Ganja, Azerbaijan

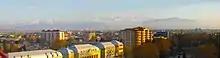
View of the city of Ganja

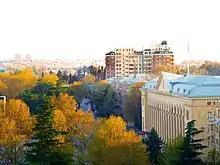
Ganja city in April 2018.

The people of Ganja experienced a temporary cultural decline after an earthquake in 1139, when the city was taken by king Demetrius I of Georgia and its gates taken as trophies which is still kept in Georgia, and again after the Mongol invasion in 1231. The city was revived after the Safavids came to power in 1501 and incorporated all of Azerbaijan and beyond into their territories. The city came under brief occupation by the Ottomans between 1578–1606 and 1723–1735 during the prolonged Ottoman-Persian Wars, but nevertheless stayed under intermittent Iranian suzerainty from the earliest 16th century up to the course of the 19th century, when it was forcefully ceded to neighbouring Imperial Russia.